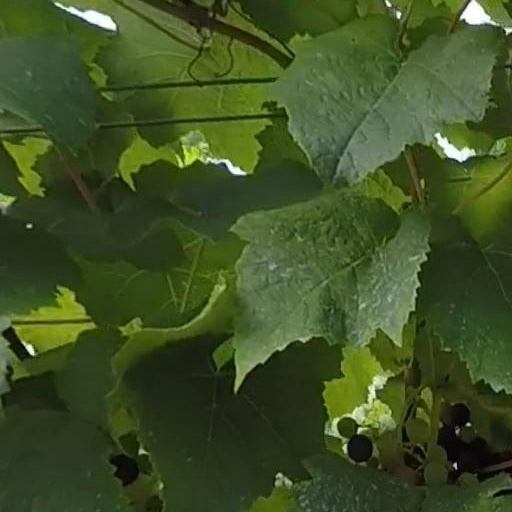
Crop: grape